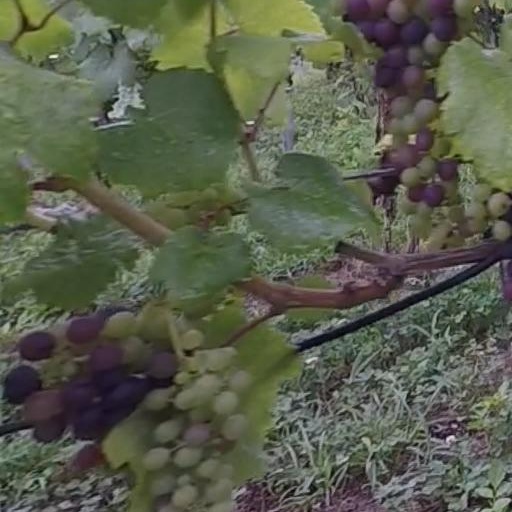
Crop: grape